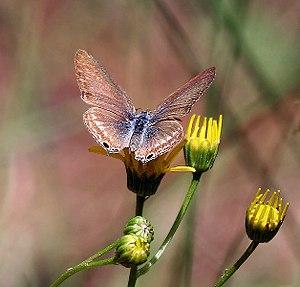
L’Azuré du mimosa est un insecte lépidoptère de la famille des Lycaenidae, de la sous-famille des Polyommatinae, du genre Azanus.